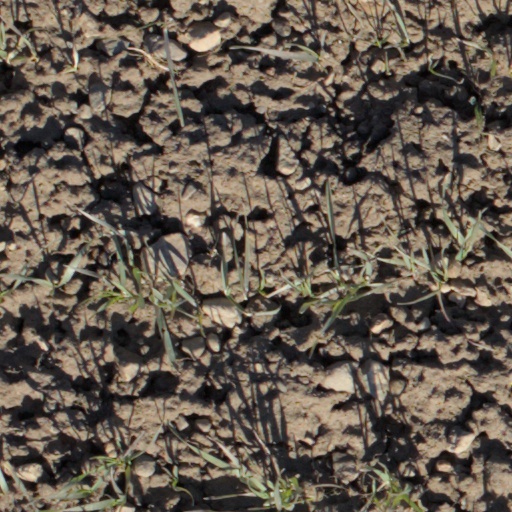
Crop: wheat